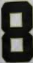
Number: 8